Carlisle Turkish baths

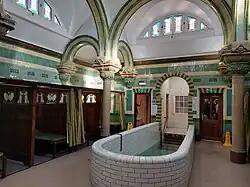
Interior of Carlisle Turkish Baths: plunge pool and changing rooms

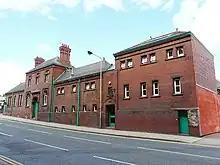
Façade of the Turkish Baths with the Victorian swimming pool to the left

The Carlisle Turkish baths were an Edwardian public baths in Carlisle, Cumbria, England. They adjoined the city's 1884 swimming pool and were constructed in 1908-1909. The baths offered saunas, plunge pools and shower and were advertised as providing health benefits to patrons. These typical Victorian-style Turkish baths remained in use until November 2022 and retain their original tiling and faience work, which is of unusually good quality. A local campaign is seeking to reopen the baths.